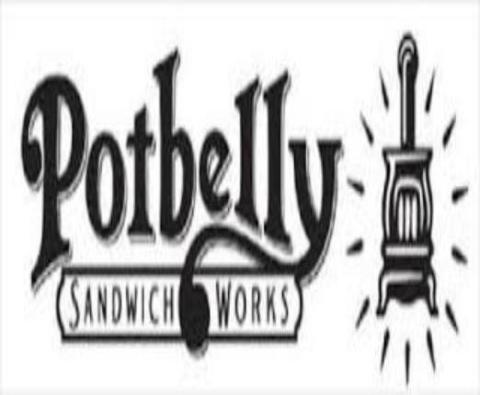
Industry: Food